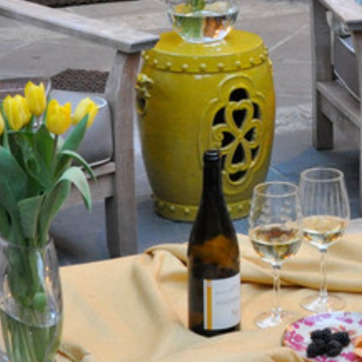
Material: ceramic